Walter Bresette

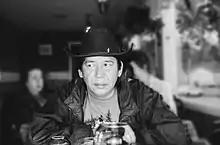
Walt Bresette

Walter Bresette (July 4, 1947 – February 21, 1999) was a prominent Ojibwe activist, politician, and author most notable for work on environmental issues and Ojibwe treaty rights in Northern Wisconsin and the Lake Superior region. He founded or co-founded several organizations including Witness for Nonviolence, the Midwest Treaty Network, and the Wisconsin Green Party.